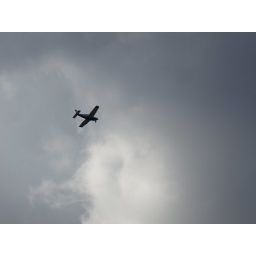
black plane in grey clouds